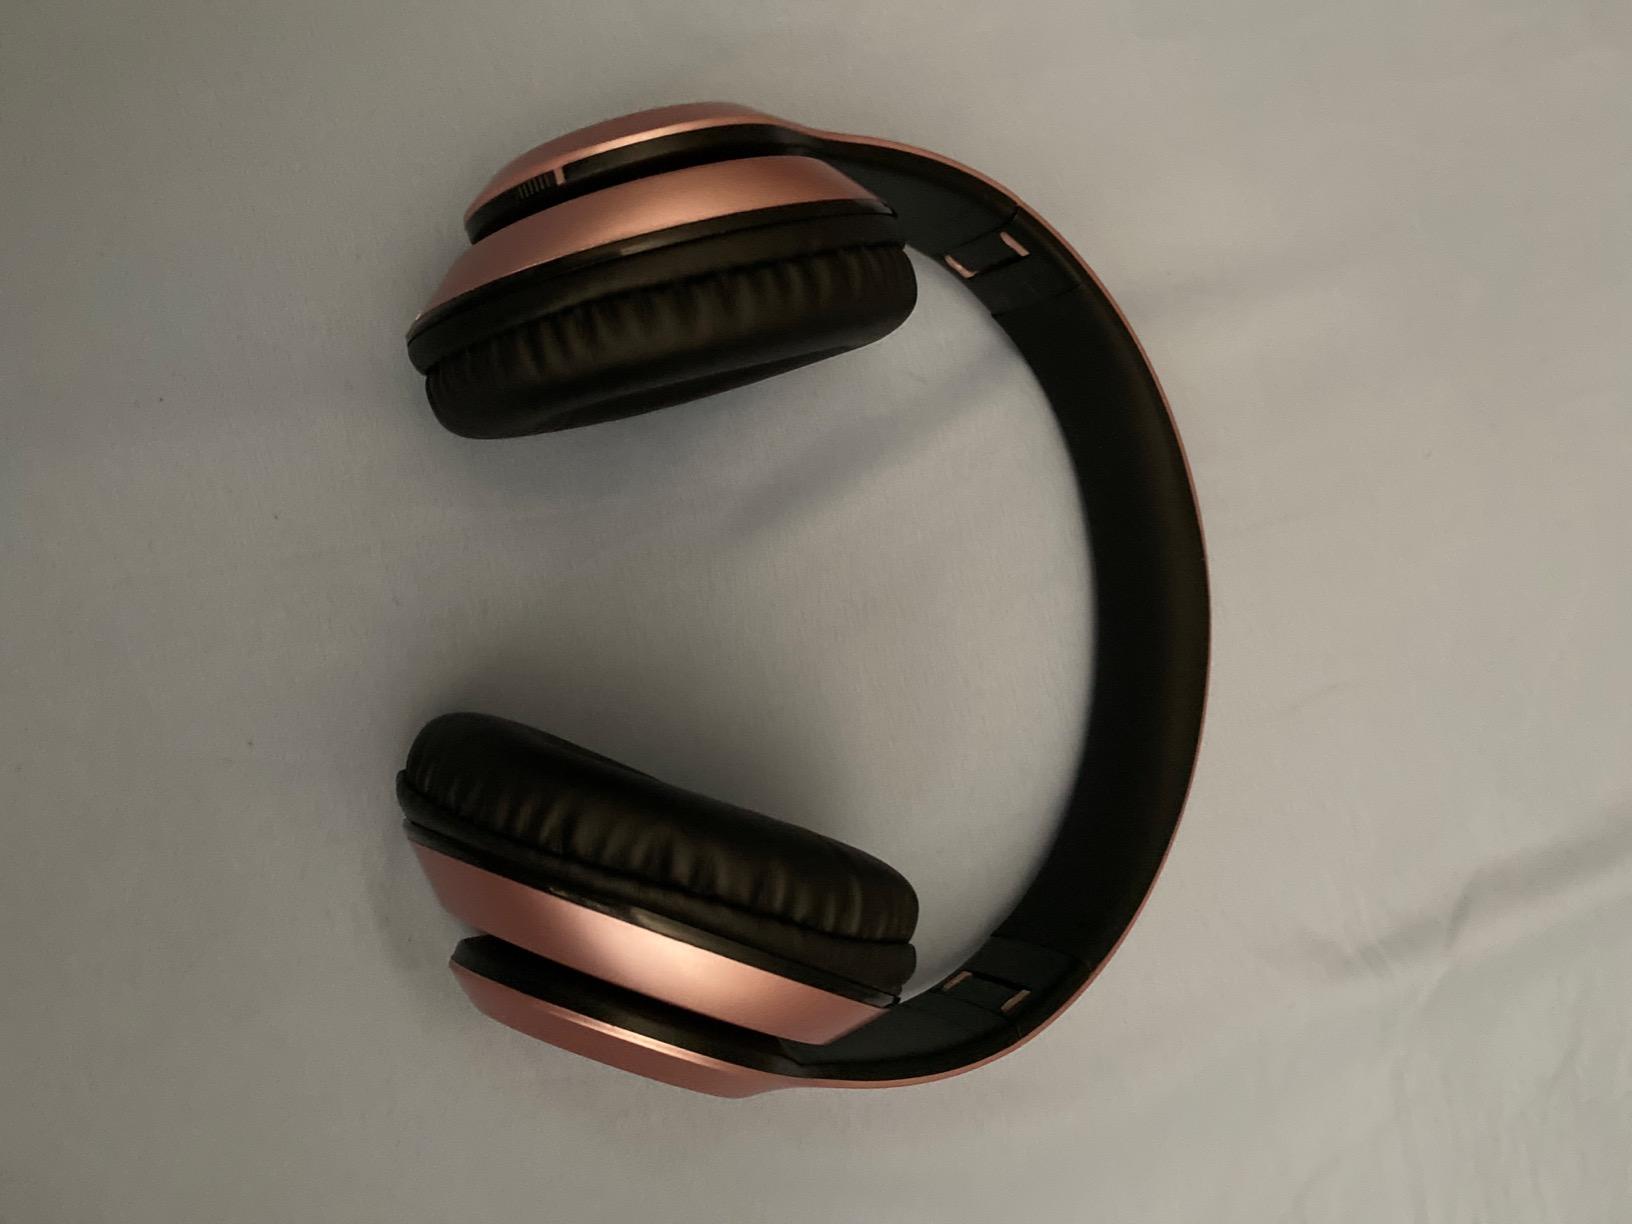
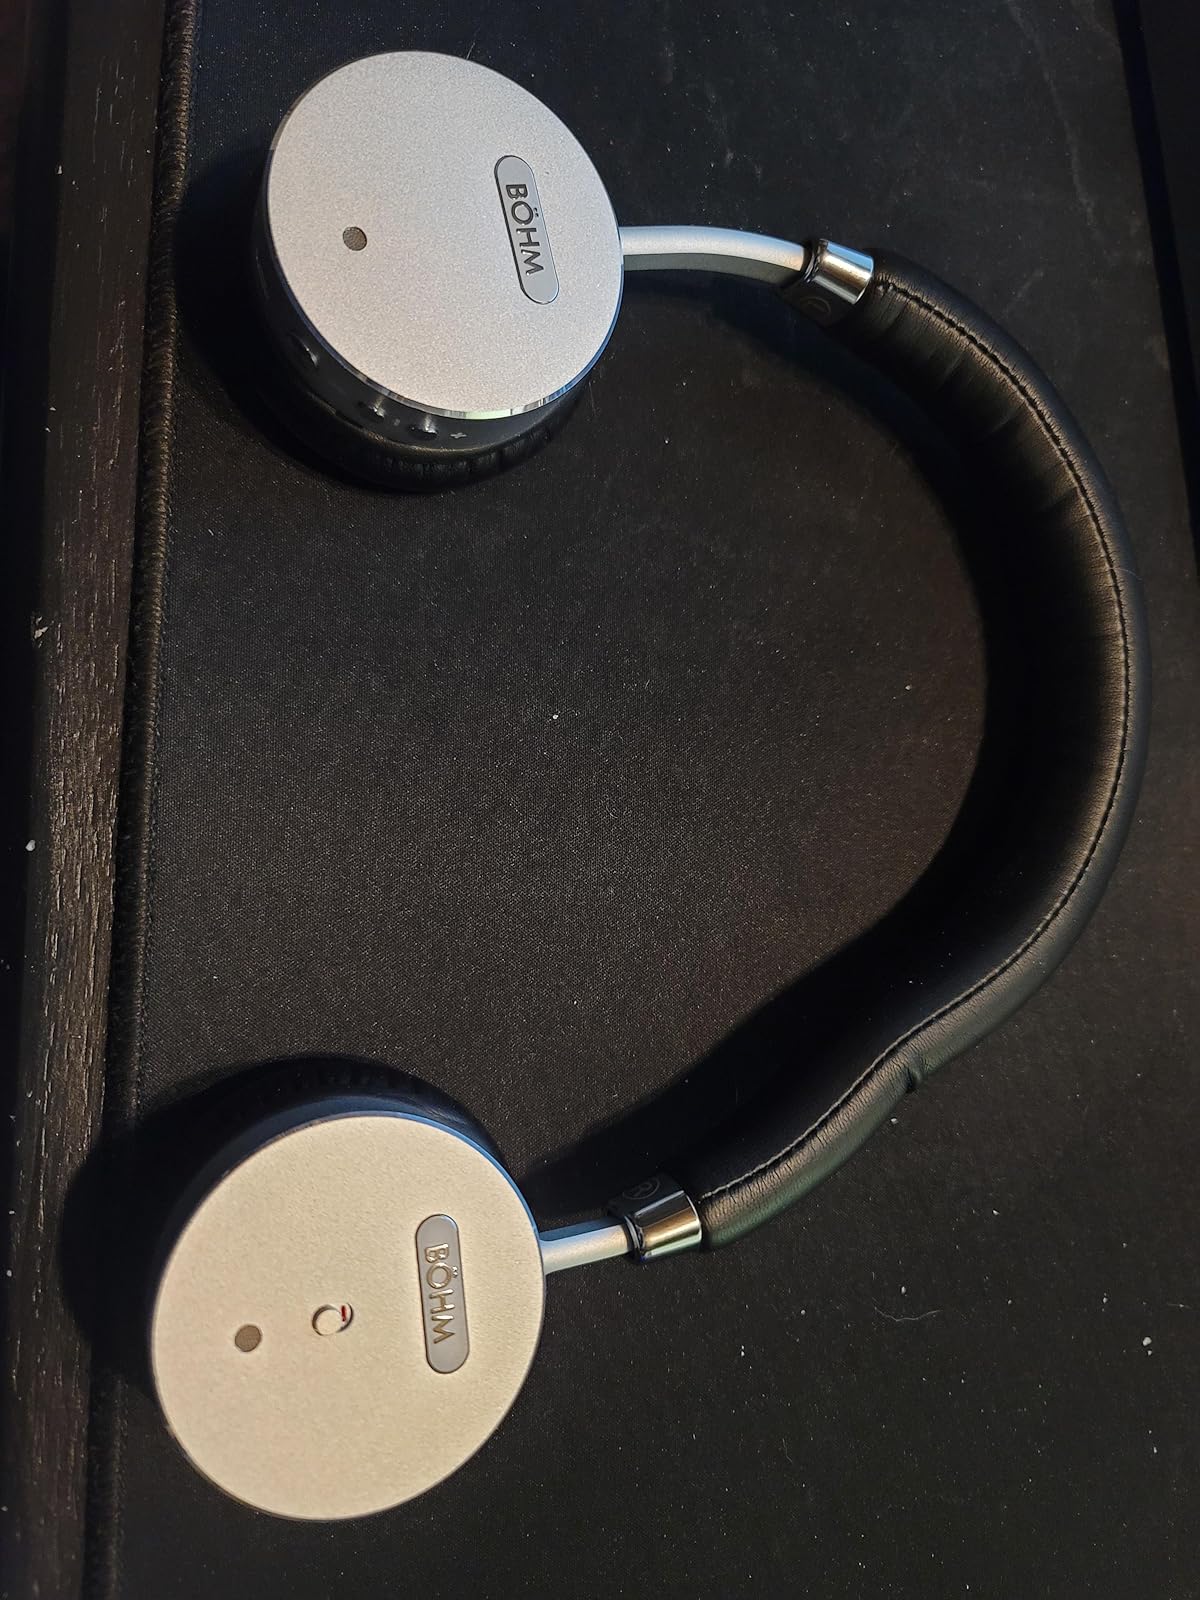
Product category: headphones
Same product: no